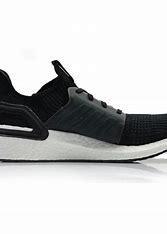
Brand: Adidas
Model: Ultra Boost 19